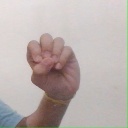
अक्षर: उ